Variel Sánchez

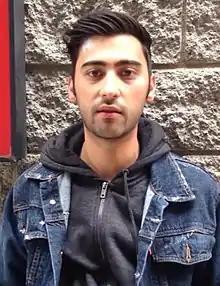

Variel Alejandro Sánchez Ordóñez (born 14 December 1989) is a Colombian actor and airplane pilot. He stood out for Vicente Guerra, in the first season of "A mano limpia". He subsequently participated in the series "The Girl", series for which he won two awards for best supporting actor at the TVyNovelas Awards Colombia, and India Catalina Awards in 2017. And recently in the series "El Barón", and "Loquito por ti".